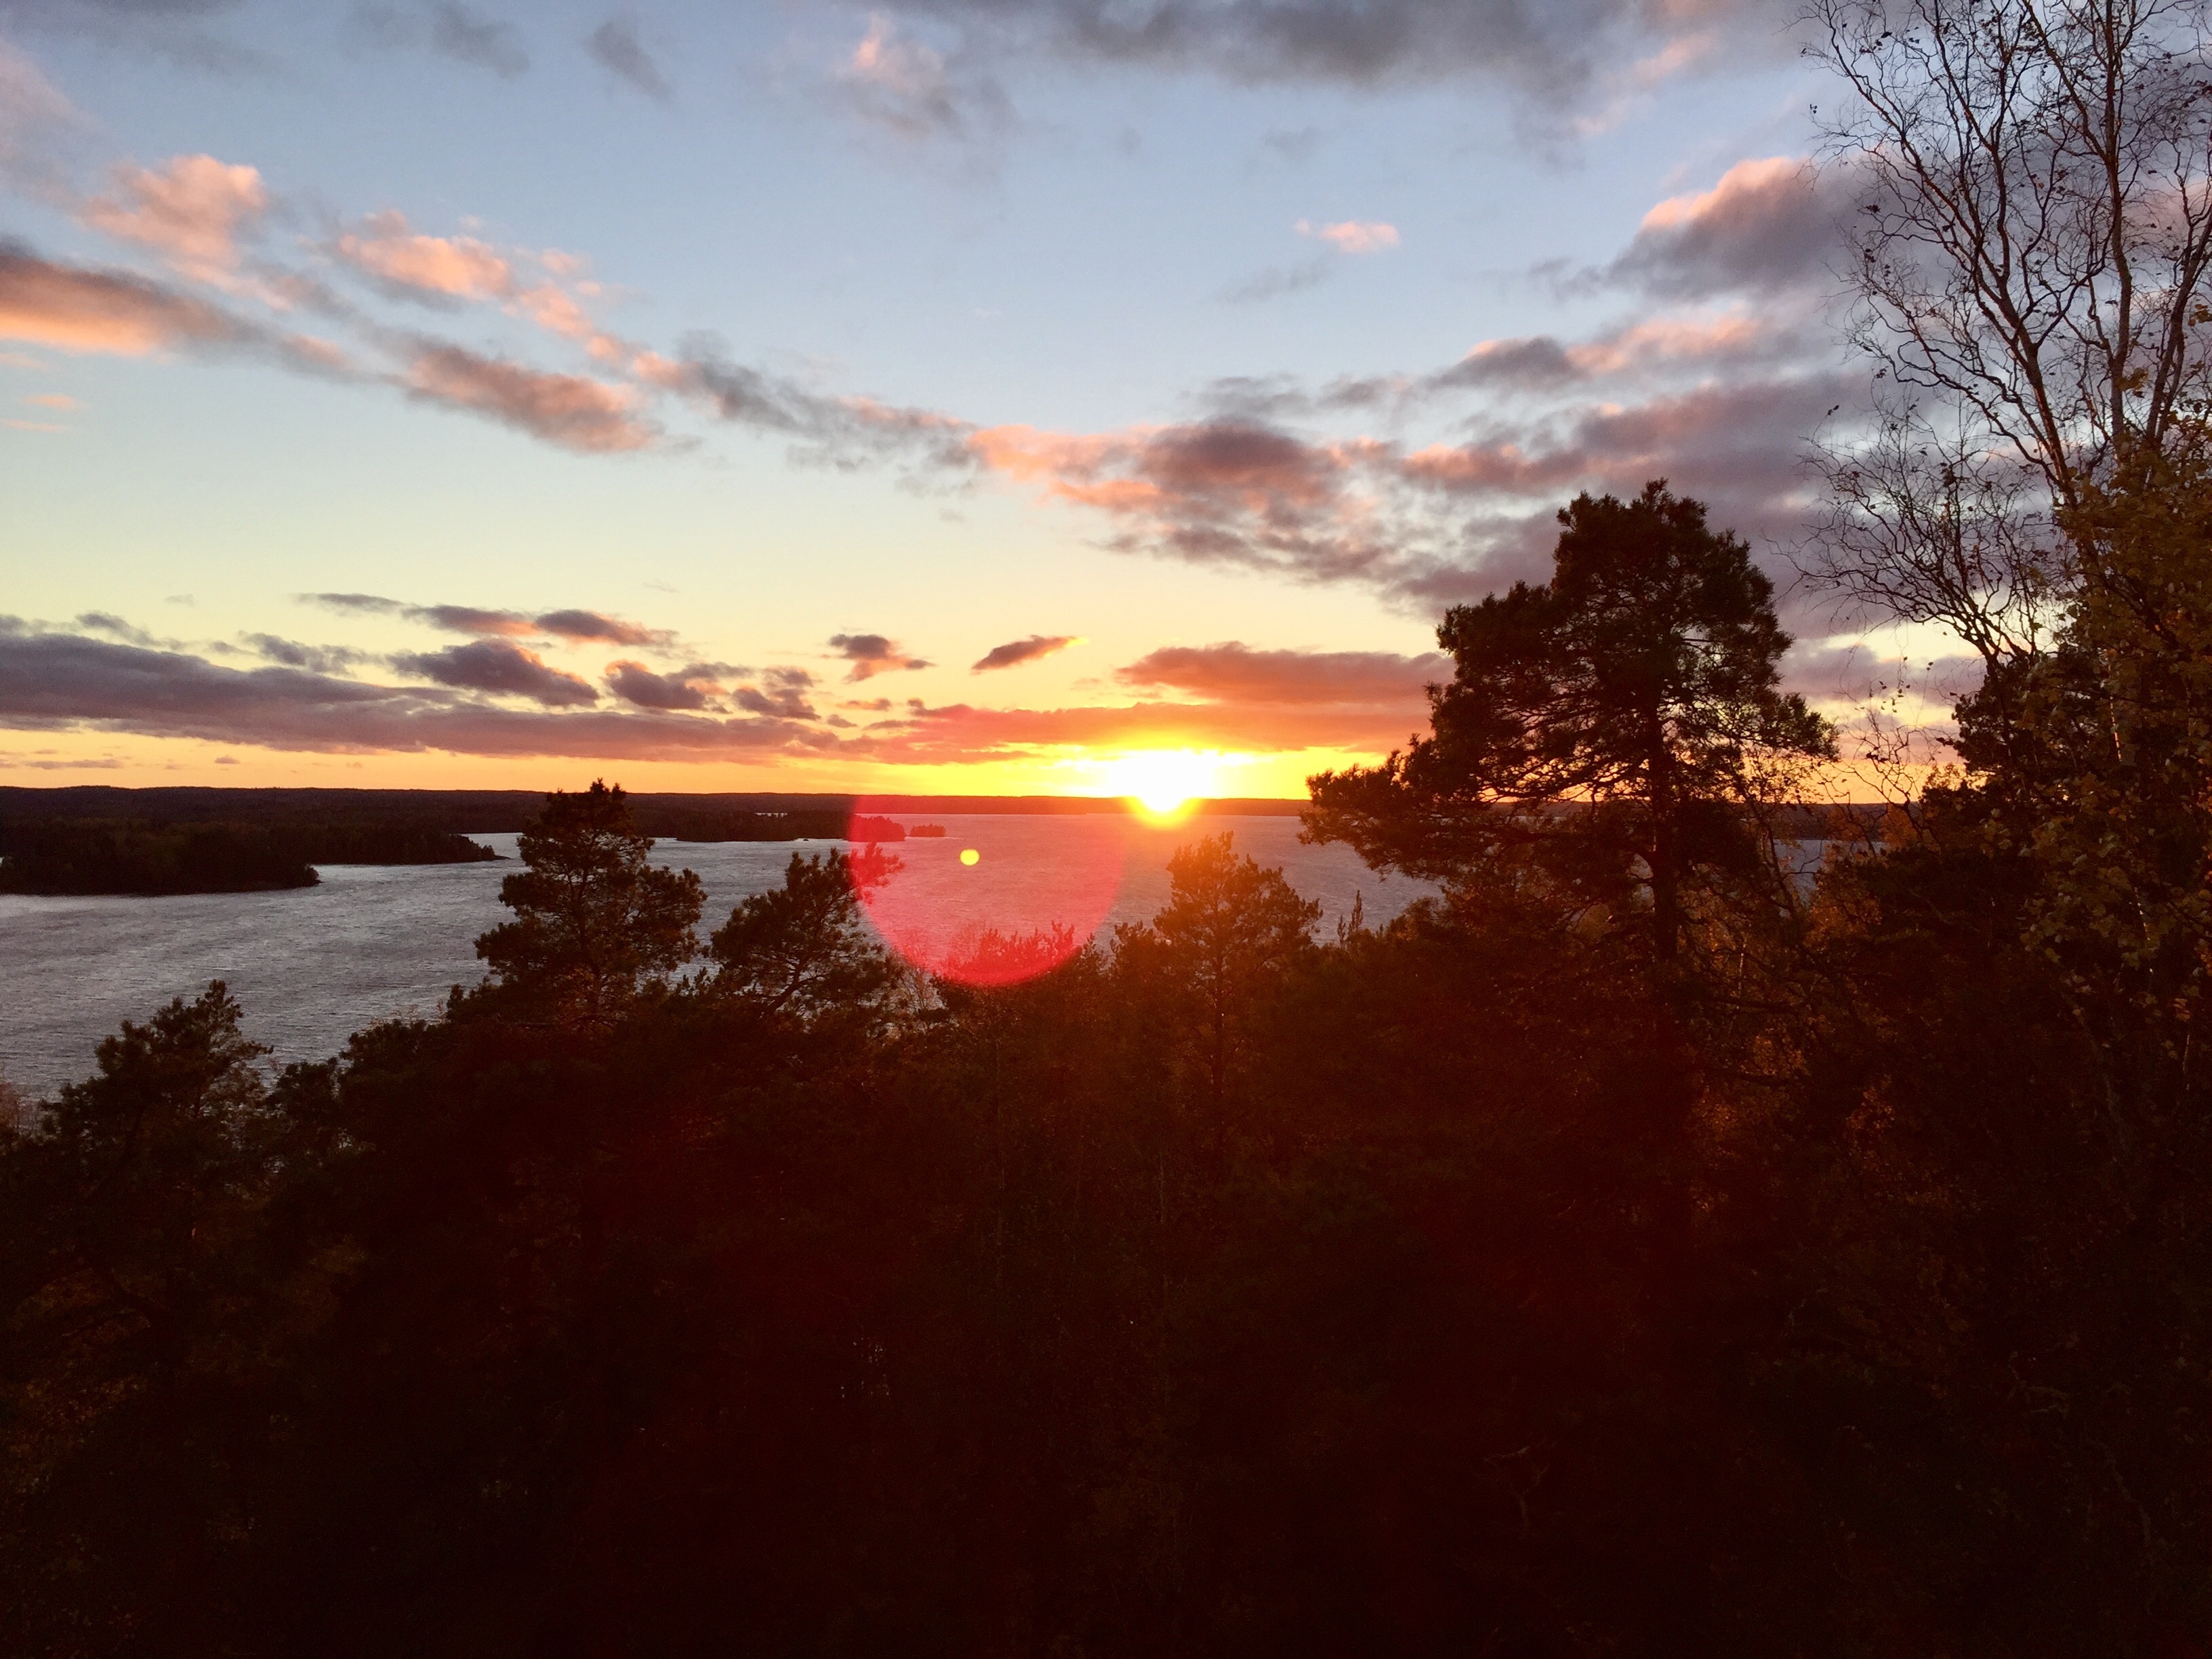
cloud, sky, sun, sunrise, sunset, sunlight, morning, dawn, dusk, evening, afterglow, atmospheric phenomenon, red sky at morning